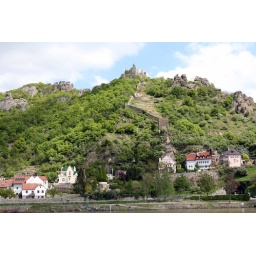
The ruins on top of the hill are ruins of the castle in which Richard the Lionheart was held for ransom in 1192